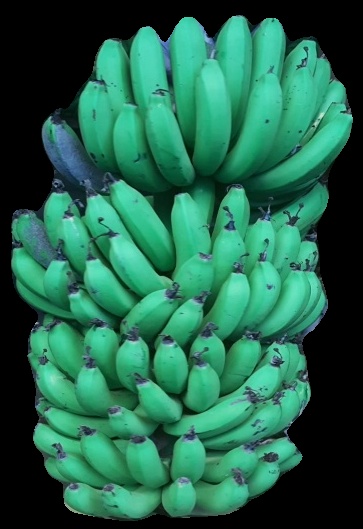
Variety: pachbale
Grade: grade1